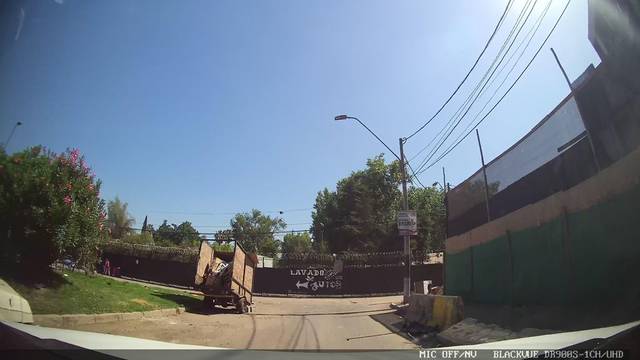
Region: Chile
Coordinates: -33.5, -70.573